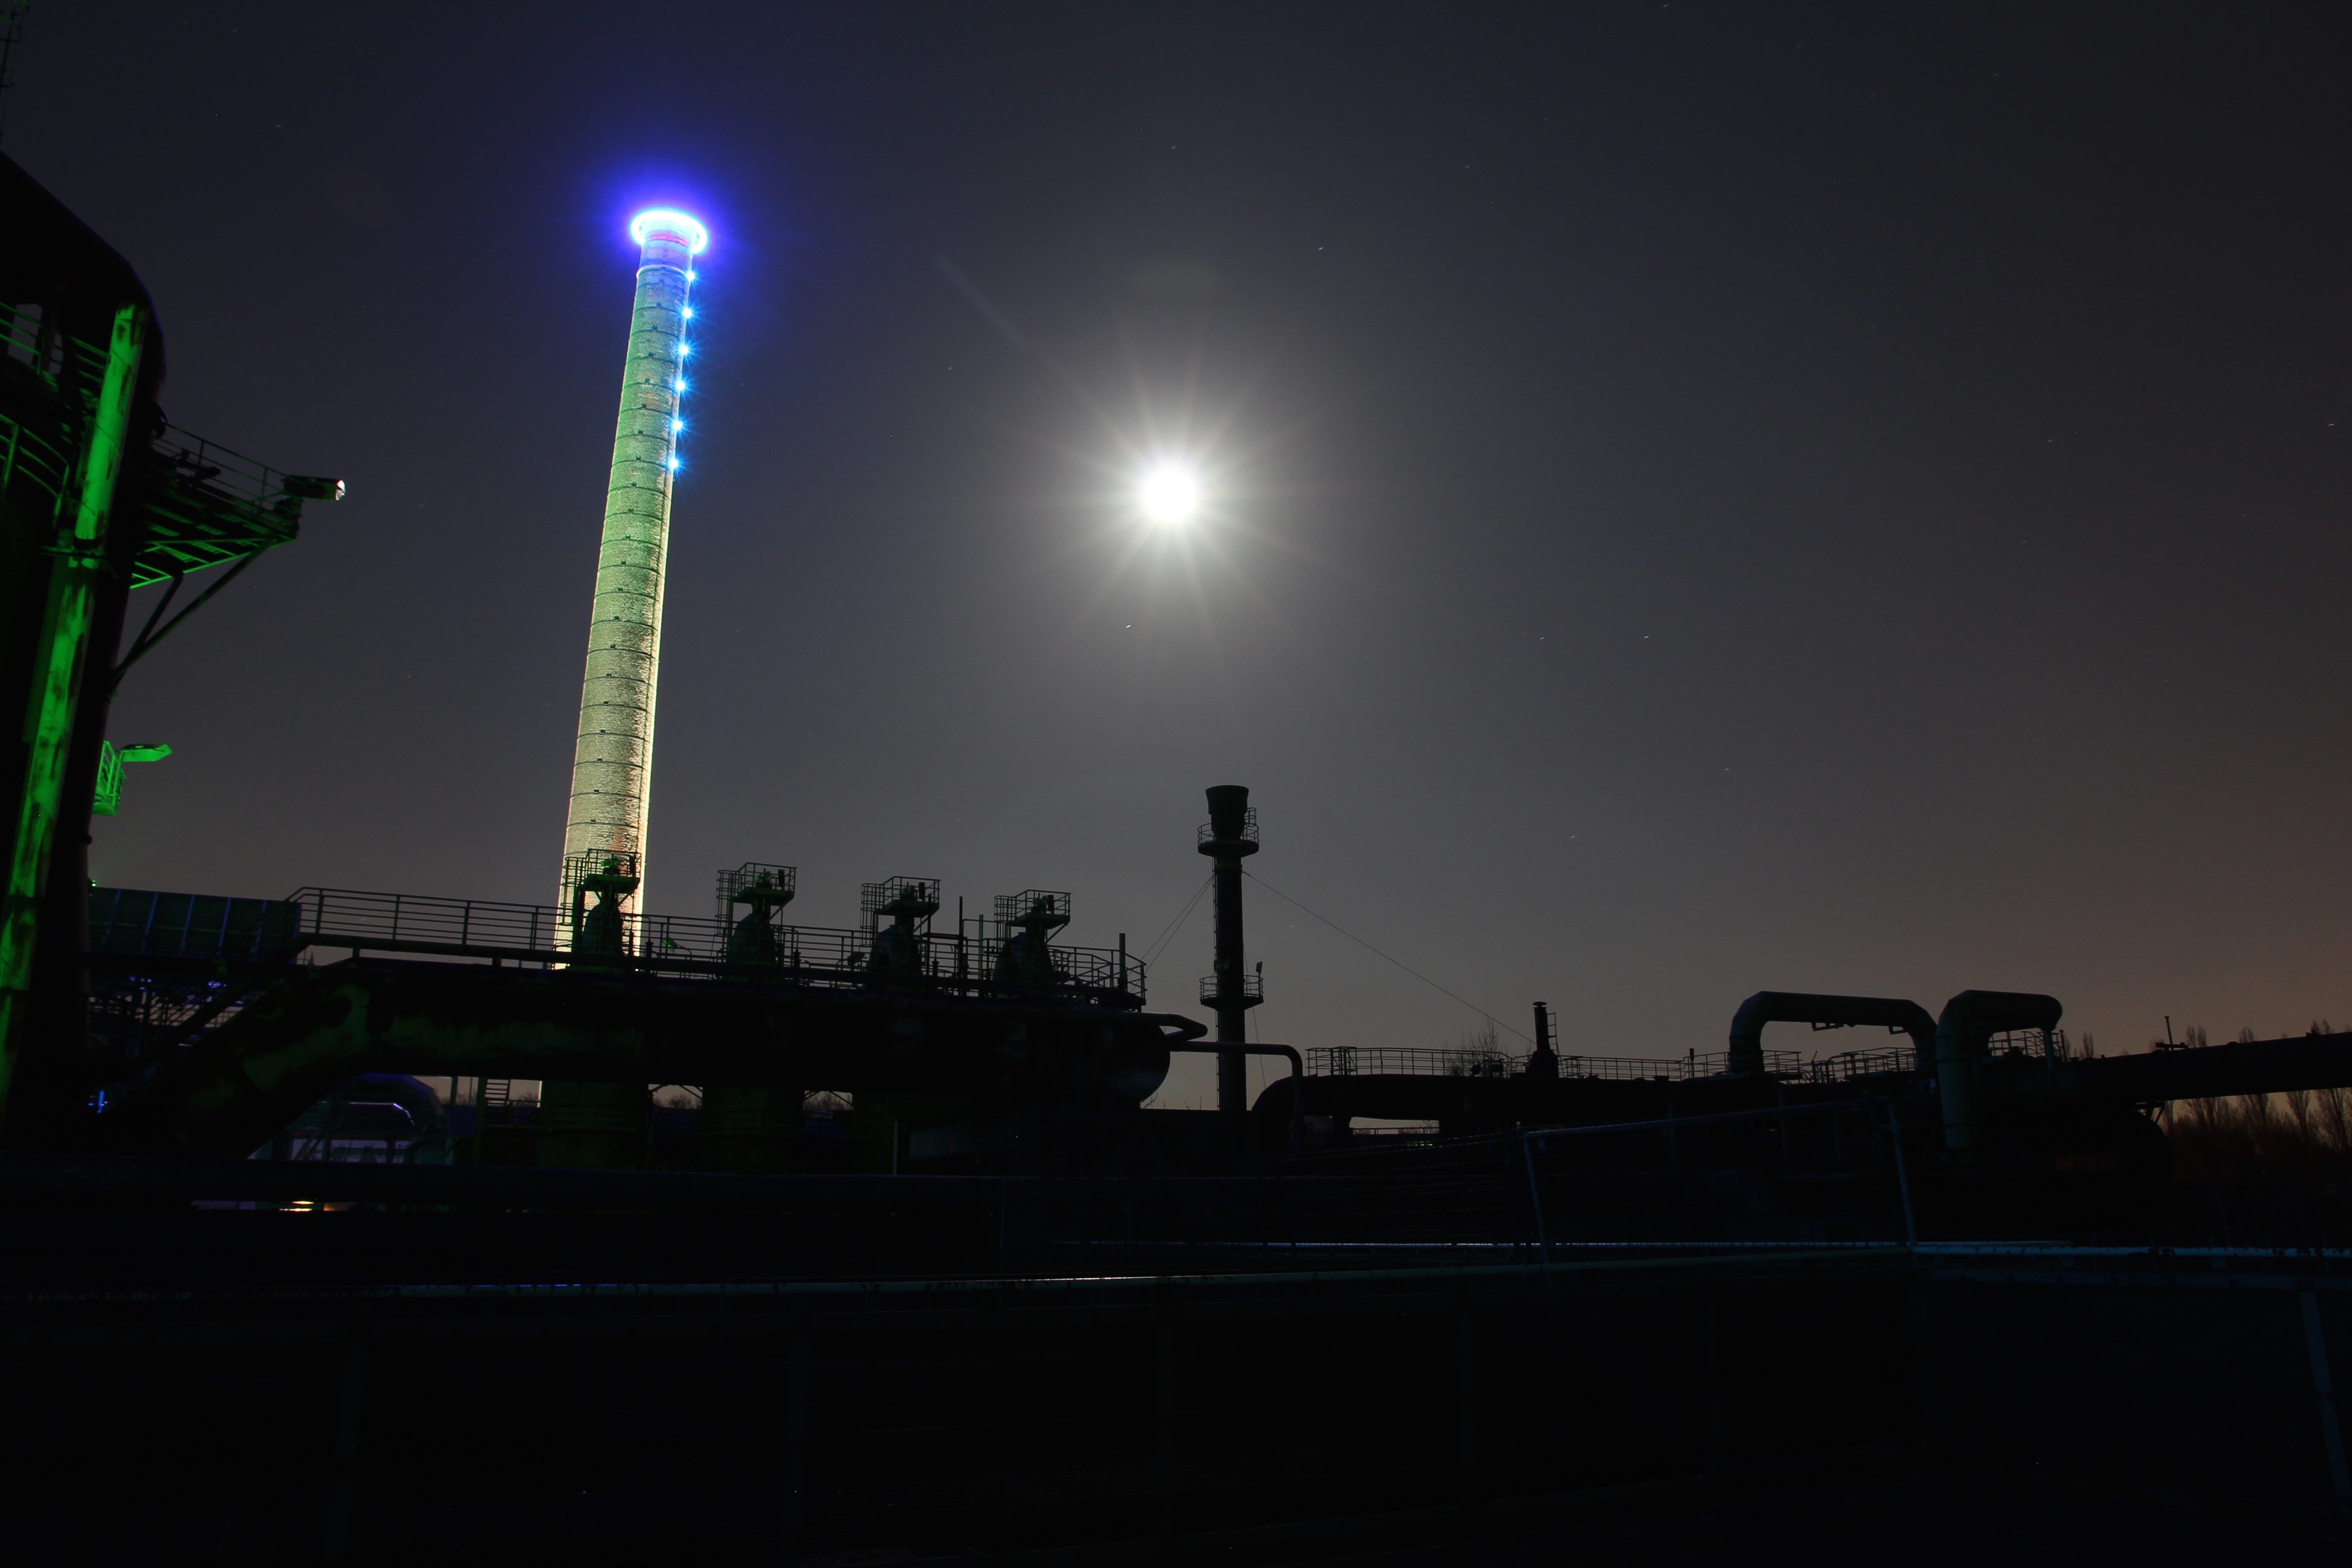
light, sky, skyline, night, skyscraper, cityscape, dusk, evening, darkness, street light, lighting, atmosphere of earth